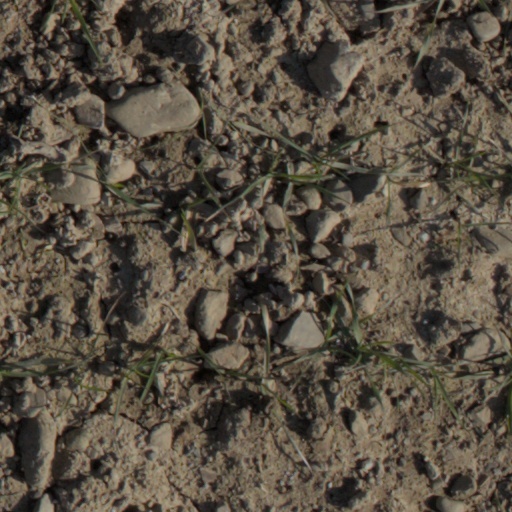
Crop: wheat